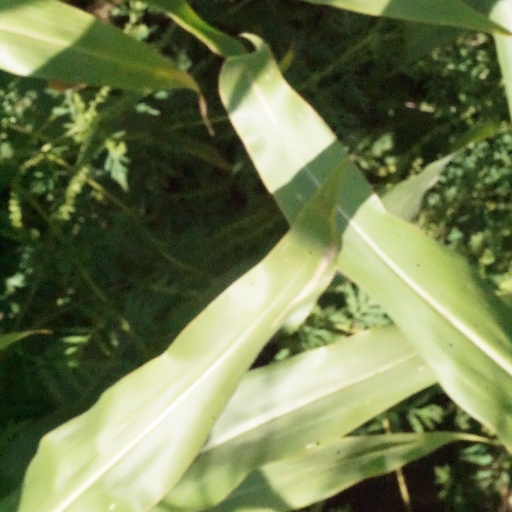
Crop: maize; corn